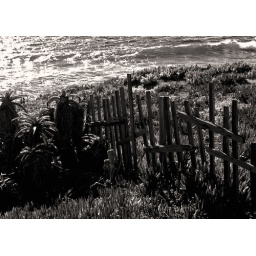
Before the multi-million dollar homes, there were farms and broken-down wooden fences along the coast of California by the Pacific ocean.